J.League Jikkyou Winning Eleven '97

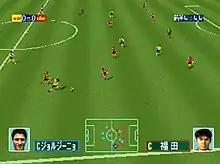

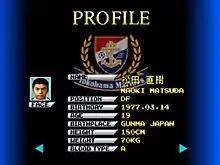

The title was based on the 1996 J.League, being published on November 22, almost two weeks later after the end of that season. At the time of its release, "J.League Jikkyou Winning Eleven '97" was considered to be the most realistic football video game on any other console. It featured narration by Jon Kabira and commentary by Yasutaro Matsuki, a former footballer and manager.